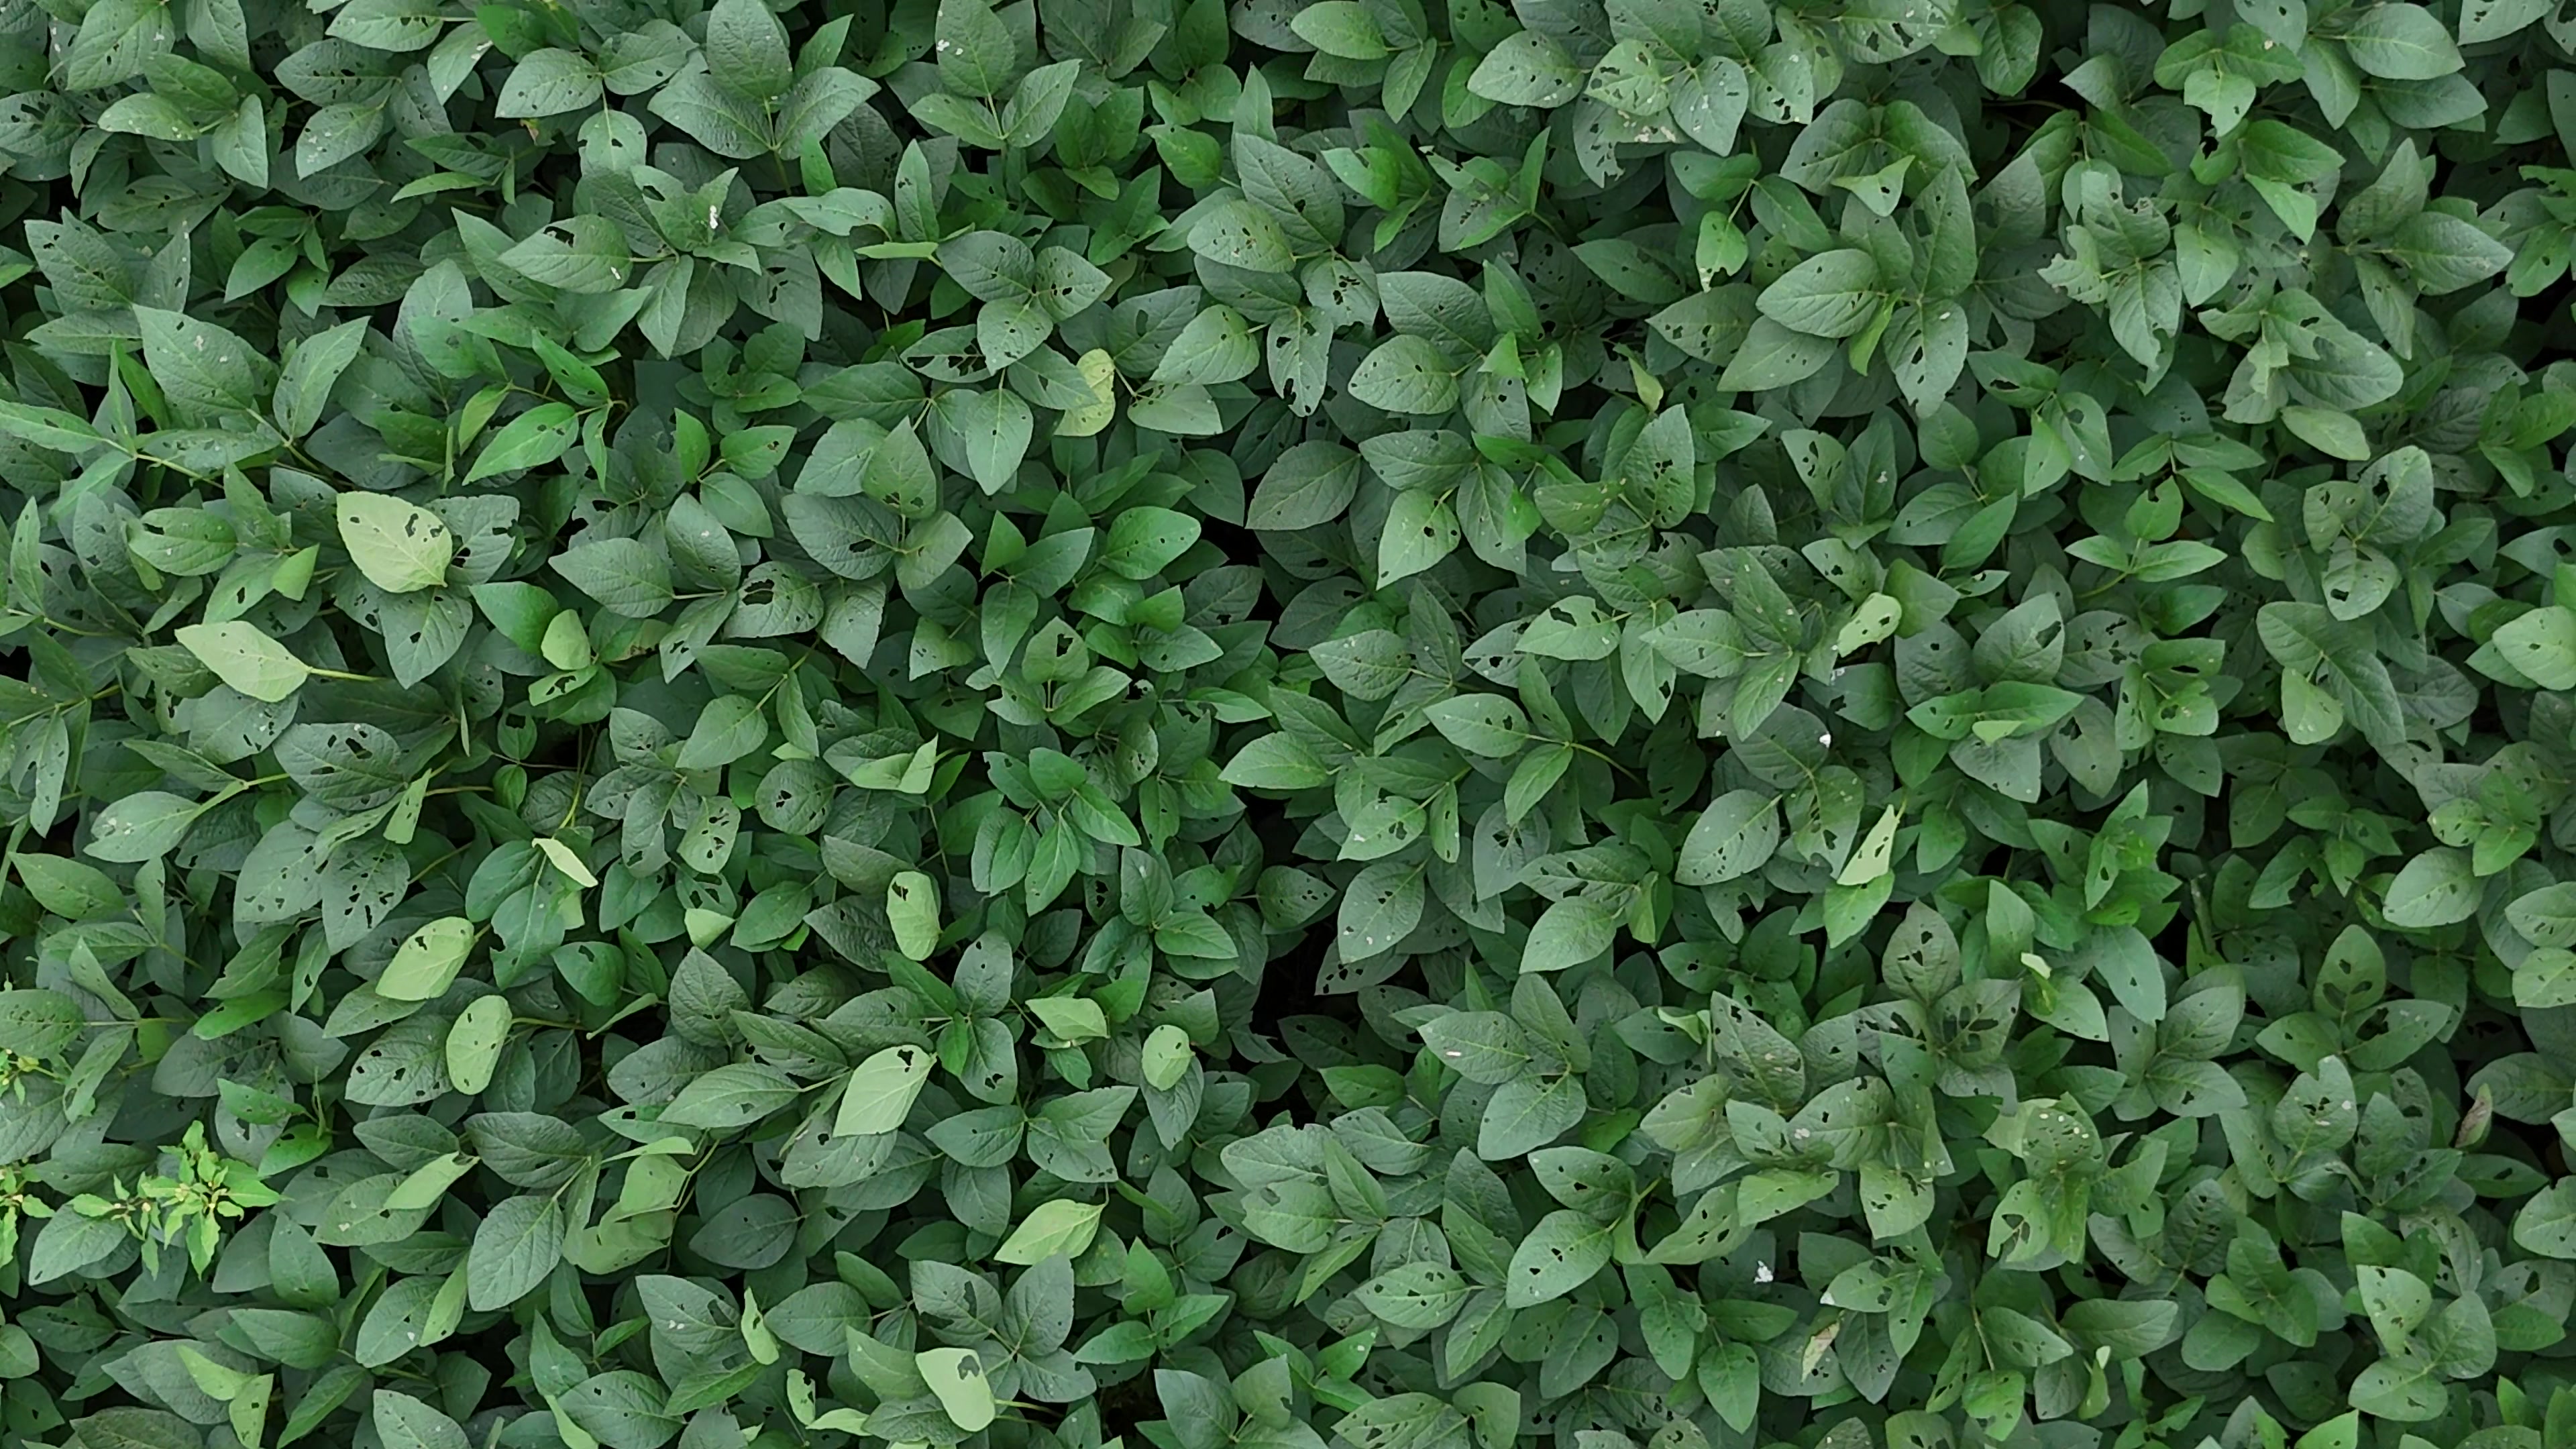
Label: Semilooper_Pest